Peter Vermeersch

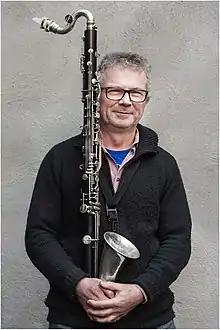
Peter Vermeersch (March 2019).

Peter Vermeersch (born 1959 in Waregem) is a Belgian composer, clarinet player and producer.